Envelope

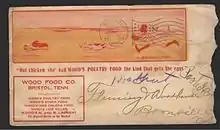
Envelope with advertising from 1905 used in the U.S.

The folded diamond-shaped sheet (or "blank") was in use at the beginning of the 19th century as a novelty wrapper for invitations and letters among the proportion of the population that had the time to sit and cut them out and were affluent enough not to bother about the waste offcuts. Their use first became widespread in the UK when the British government took monopoly control of postal services and tasked Rowland Hill with its introduction. The new service was launched in May 1840 with a postage-paid machine-printed illustrated (or pictorial) version of the wrapper and the much-celebrated first adhesive postage stamp, the Penny Black, for the production of which the Jacob Perkins printing process was used to deter counterfeiting and forgery. The wrappers were printed and sold as a sheet of 12, with cutting the purchaser's task. Known as Mulready stationery, because the illustration was created by the respected artist William Mulready, the envelopes were withdrawn when the illustration was ridiculed and lampooned. Nevertheless, the public apparently saw the convenience of the wrappers being available ready-shaped, and it must have been obvious that with the stamp available totally plain versions of the wrapper could be produced and postage prepaid by purchasing a stamp and affixing it to the wrapper once folded and secured. In this way although the postage-prepaid printed pictorial version died ignominiously, the diamond-shaped wrapper acquired de facto official status and became readily available to the public notwithstanding the time taken to cut them out and the waste generated. With the issuing of the stamps and the operation and control of the service (which is a communications medium) in government hands the British model spread around the world and the diamond-shaped wrapper went with it.